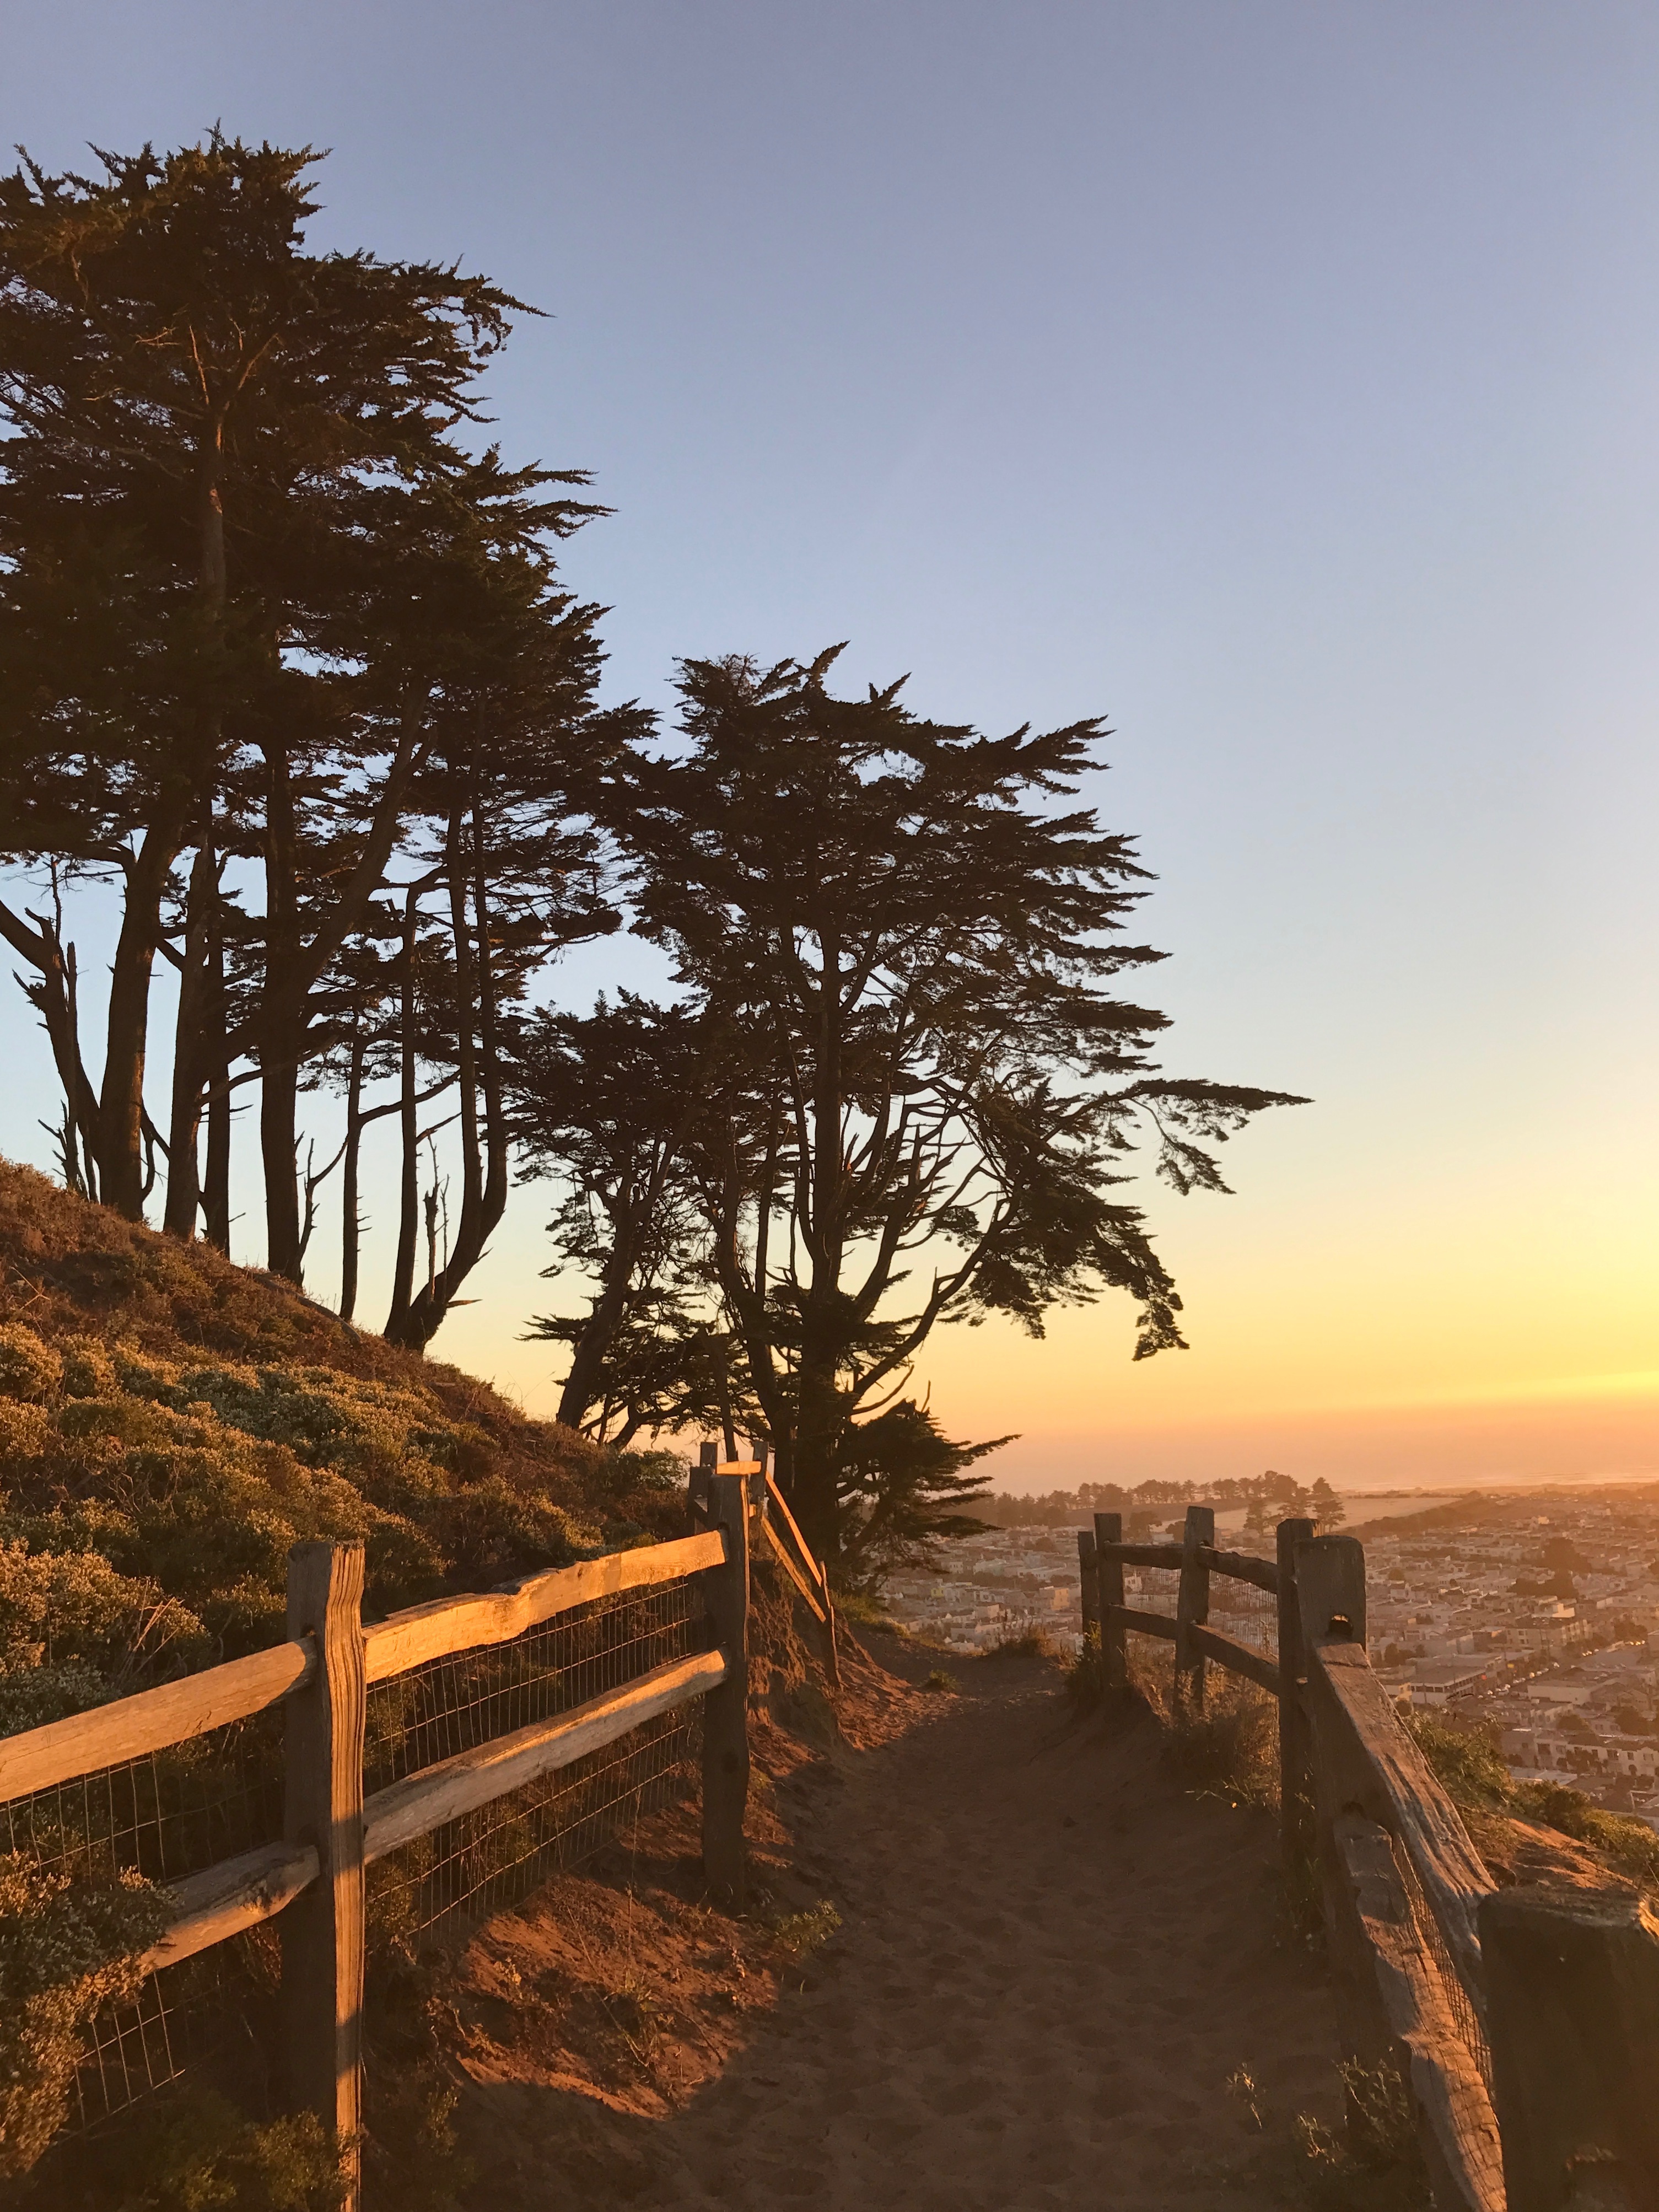
landscape, sea, coast, tree, nature, horizon, plant, sky, sunrise, sunset, sunlight, morning, leaf, hill, dawn, dusk, evening, reflection, autumn, rural area, natural environment, atmospheric phenomenon, woody plant